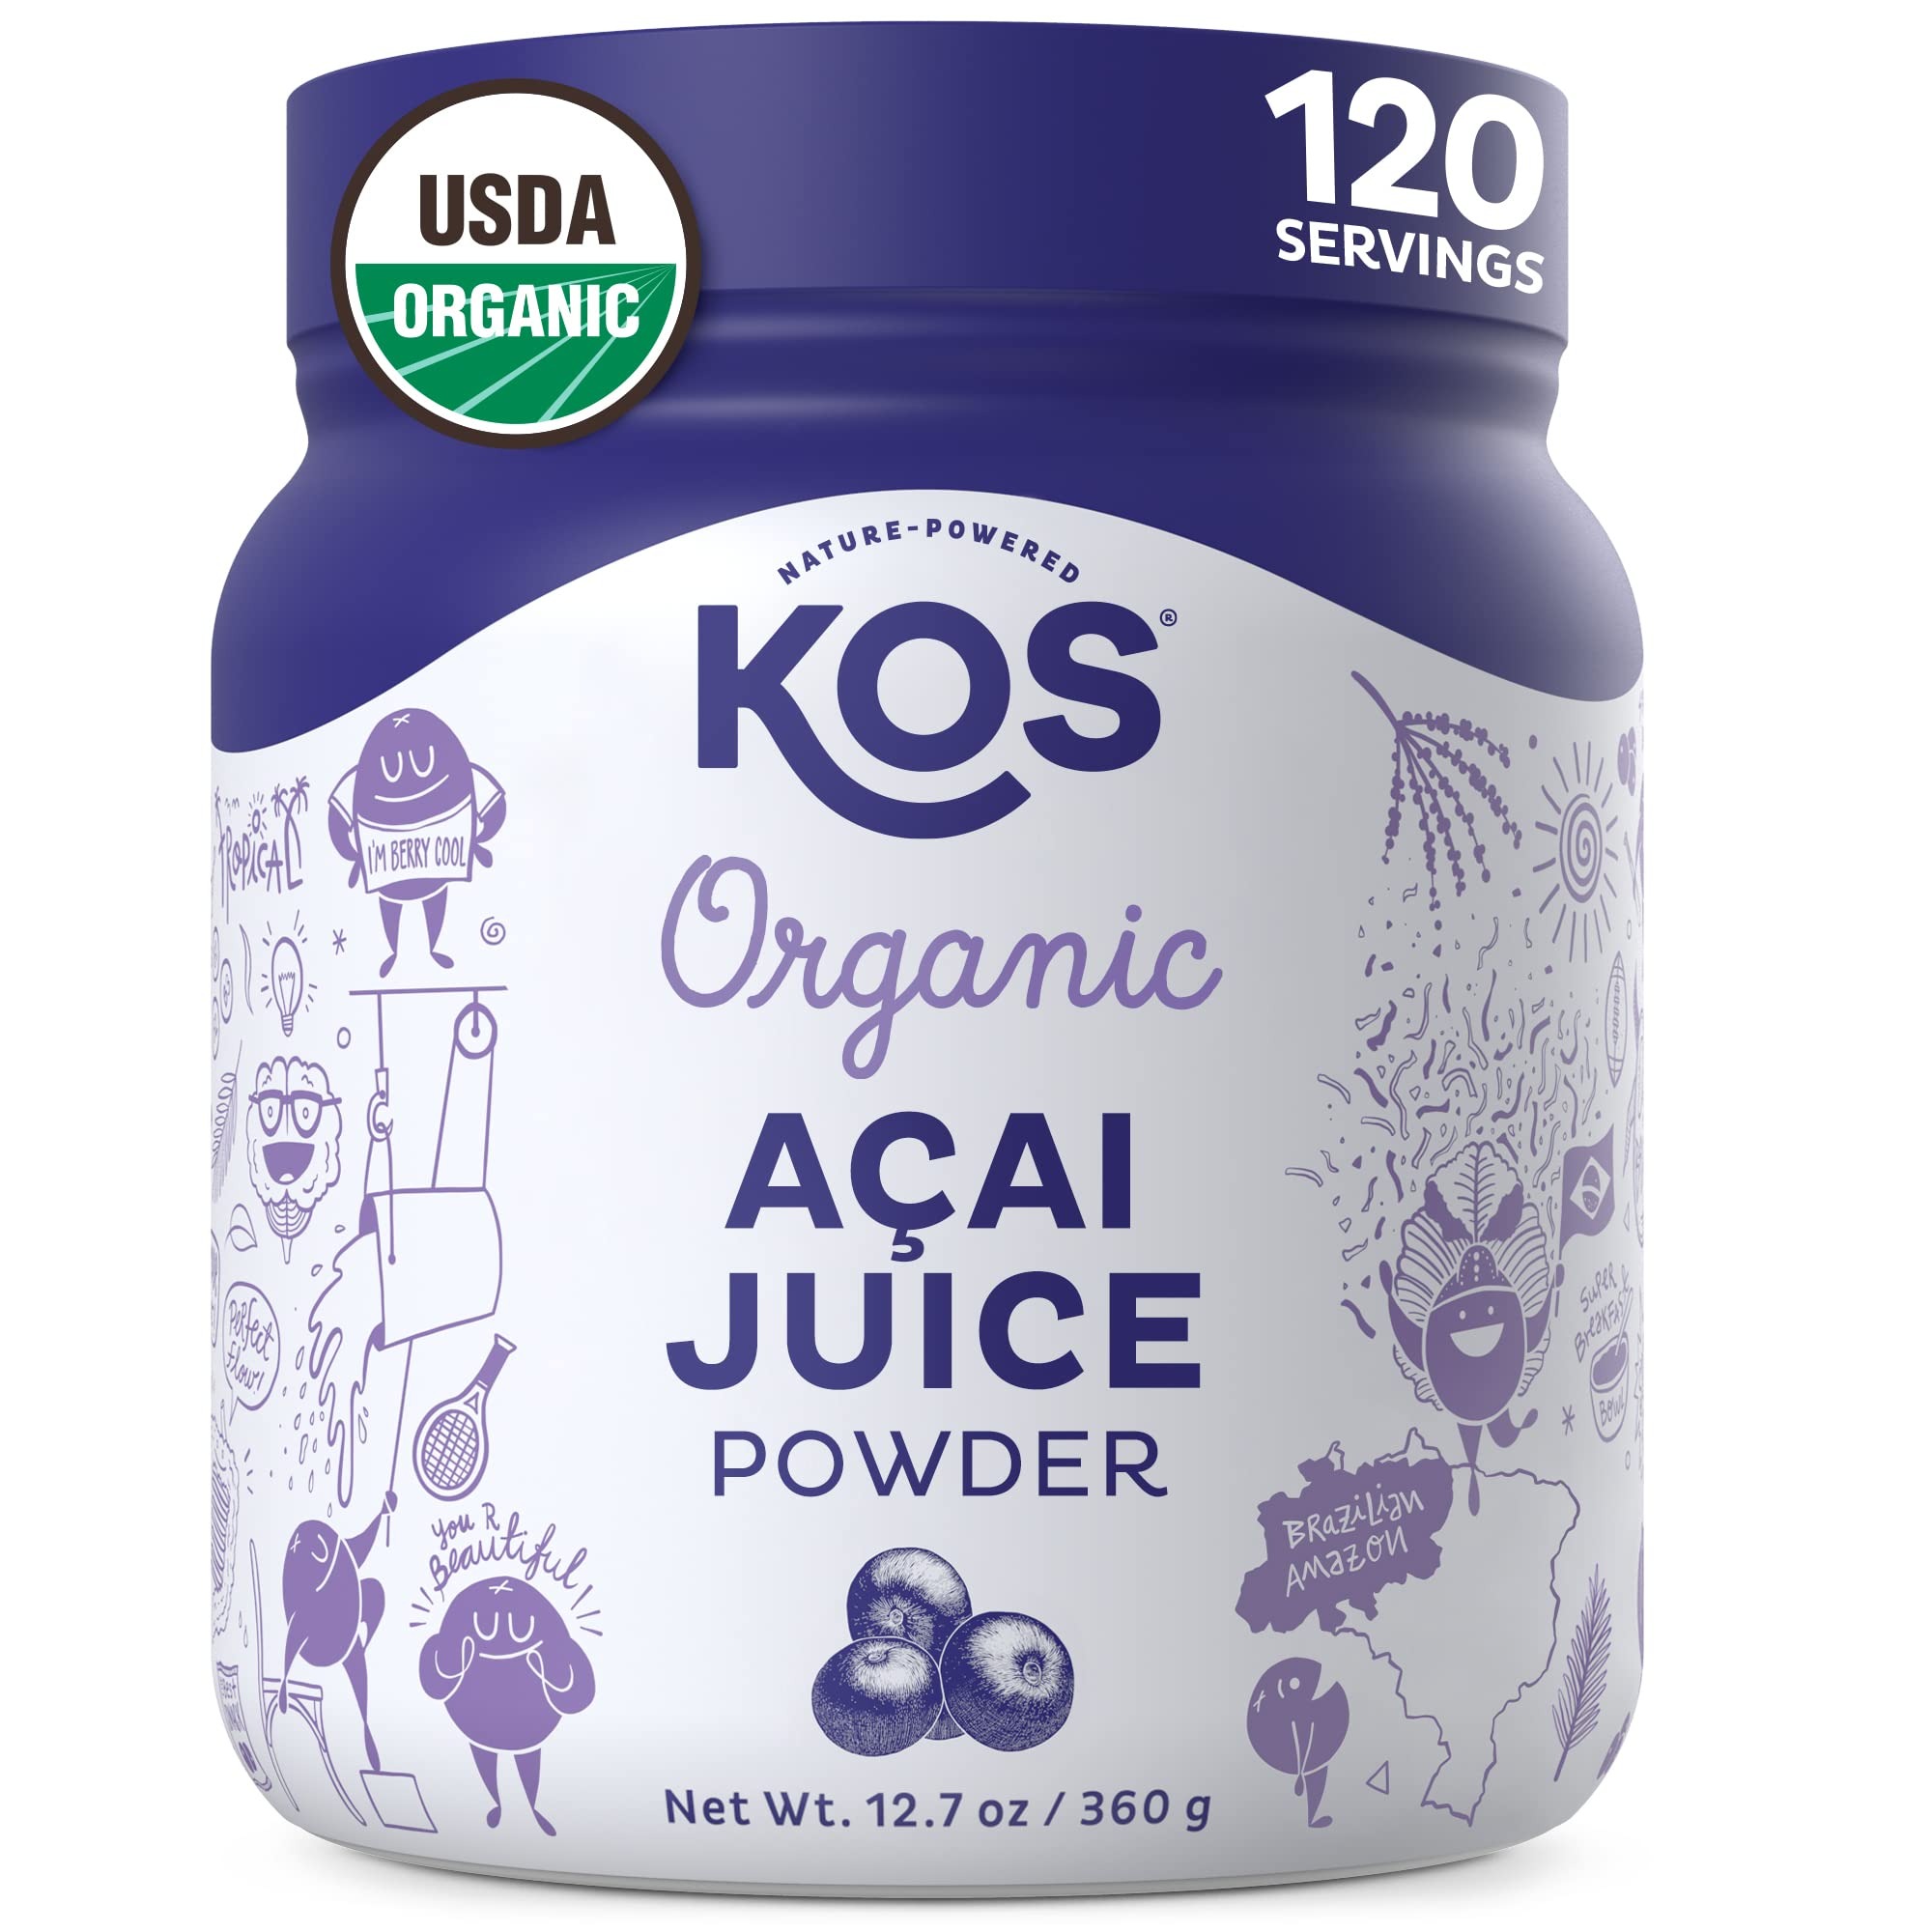
Item Name: KOS Organic Acai Juice Powder - USDA Certified Organic, Plant Based Superfood Antioxidants, Superberry from Brazil, Great for Smoothies and Bowls, 0g Sugar, Vegan, Gluten-Free, Non-GMO - 120 Servings
Bullet Point 1: Brazilian superfood: So berry delicious, acai berries are known for their antioxidant properties. Add one scoop (or more) to your favorite smoothie, breakfast bowl, yogurt, beverage or baking recipe.
Bullet Point 2: Benefits: Acai is known to be one of the most abundant sources of antioxidants including anthocyanins and polyphenols... so we gotta ask "you want some of this?"
Bullet Point 3: Super berry bliss: KOS Organic Acai Juice Powder is a convenient way to add a dash of blissful berry flavor to smoothies, breakfast bowls, oatmeal, yogurt, shakes and more.
Bullet Point 4: Recipes: Make the perfect Acai Bowl at home! Blend mixed berries, bananas & your favorite plant milk with 2 scoops of Acai Powder and top with your favorites! Add to any smoothie with our Coconut Milk Powder for a creamy Acai shake.
Bullet Point 5: Organic certified and third party tested: USDA Organic Certified by CCOF and made in a GMP certified facility. 0g Sugar, no artifical sweeteners, flavors or preservatives, Non-GMO, Vegan, made without gluten, dairy or soy, keto friendly
Product Description: KOS Acai Powder Acai—like 20% of the world’s oxygen and half the animal and plant species—hails from a nutraceutical wonderland called The Amazon. Jammed with polyphenols, the plant kingdom’s metabolic shield against harm, acai relaxes the blood vessels, unleashes helpful antioxidant hordes, regulates sticky lipids, and coddles the kidneys. Pure Ingredients, Powered By Nature At KOS we’re dedicated to your journey, your daily energy, and the healing powers of simplicity. Suggested Use Add one serving (1 scoop) to your favorite dish or drink for a nutritious boost. Delicious Nutrition: Ditch the frozen acai for acai berry powder that has low-sugar, healthy fats, Vitamins A & C, trace minerals, fibers, flavonoids & anthocyanins, which give it its deep purple hue and proven antioxidant powers. Acai bowls, anyone? Glowing Skin: Acai powder for smoothies and your skin? Check. Electrolytes in acai berry powder help maintain the body's water balance. Try an acai cleanse to aid with anti aging and help your skin retain its moisture, resilience & elasticity. Brain & Nerve Health: An acai supplement may protect your brain cells by supporting cognition and helping neurons flush out harmful debris. Enjoy this vibrant purple powder in an acai puree, acai bowl or even make your own acai berry capsules! Immunity Booster: Acai berries are filled with antioxidants that may aid with fighting free radicals & oxidative strain. Phytonutrients provide plants with an edge to survive adversity. Acai's plentiful phytonutrients may do the same for the body. Premium Quality: Our organic acai powder is processed in a GMP & NSF certified facility. Each batch is also lab tested by a Verified Third Party to ensure purity, potency and quality.Premium Quality: Our organic acai powder is processed in a GMP & NSF certified facility. Each batch is also lab tested by a Verified Third Party to ensure purity, potency and quality.
Value: 12.7
Unit: Ounce

Price: 32.07